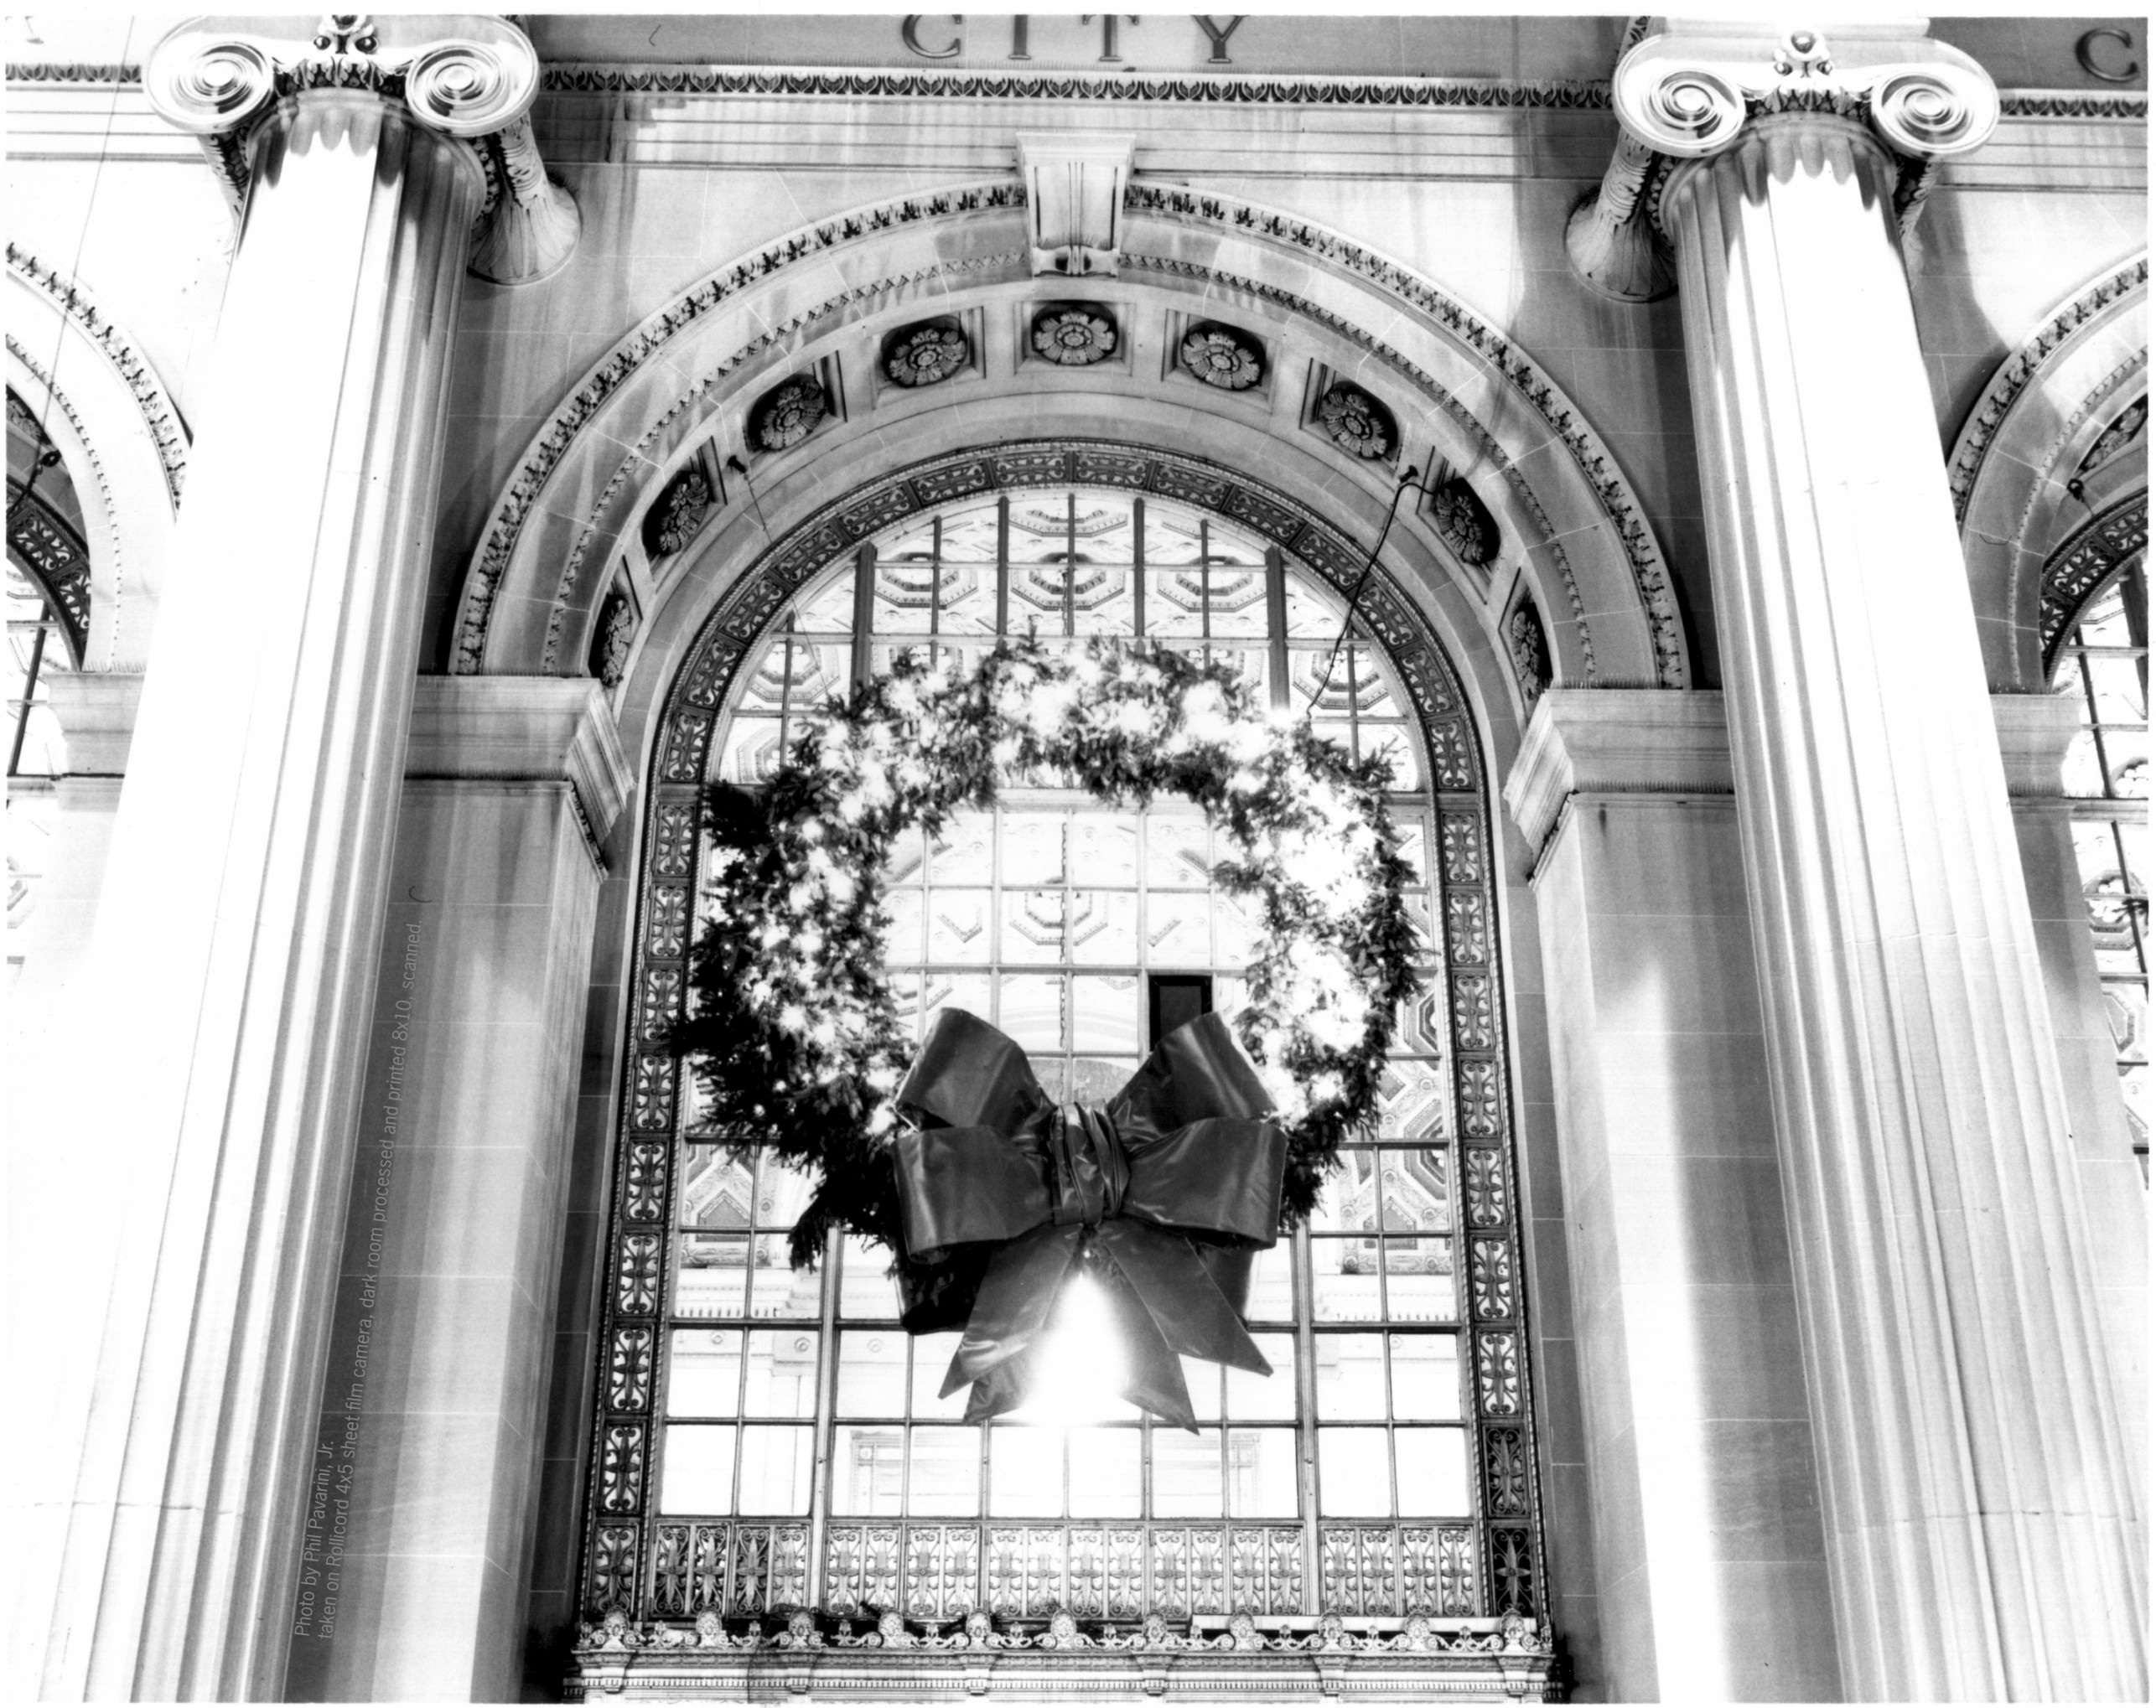
black and white, architecture, window, downtown, statue, arch, decoration, square, holiday, landmark, facade, cathedral, monochrome, christmas, wreath, christmas decoration, symmetry, public, ohio, public square, xmas, cleveland, illumination, gothic architecture, yuletide, christmas lights, monochrome photography, christmas background, holiday lights